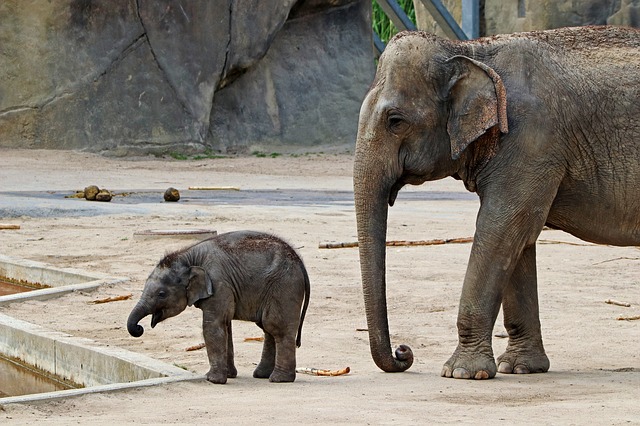
Label: elefante